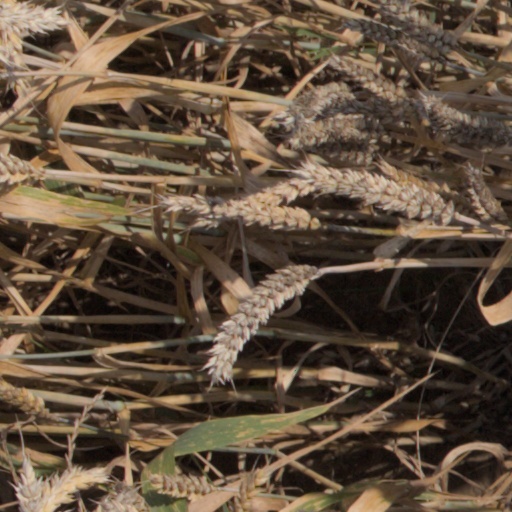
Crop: wheat